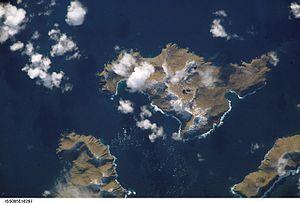
Chugul est une petite île située au centre des îles Andreanof de l'archipel des îles Aléoutiennes en Alaska. C'est une des petites îles situées entre l'île Adak et l'île Atka. Les deux îles les plus proches sont Igitkin et Tagalak.